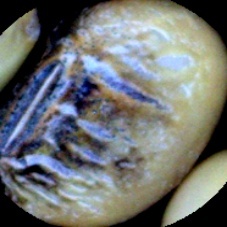
Label: Spotted